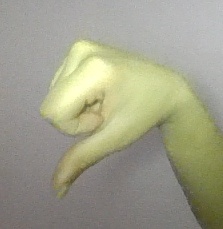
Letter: waw